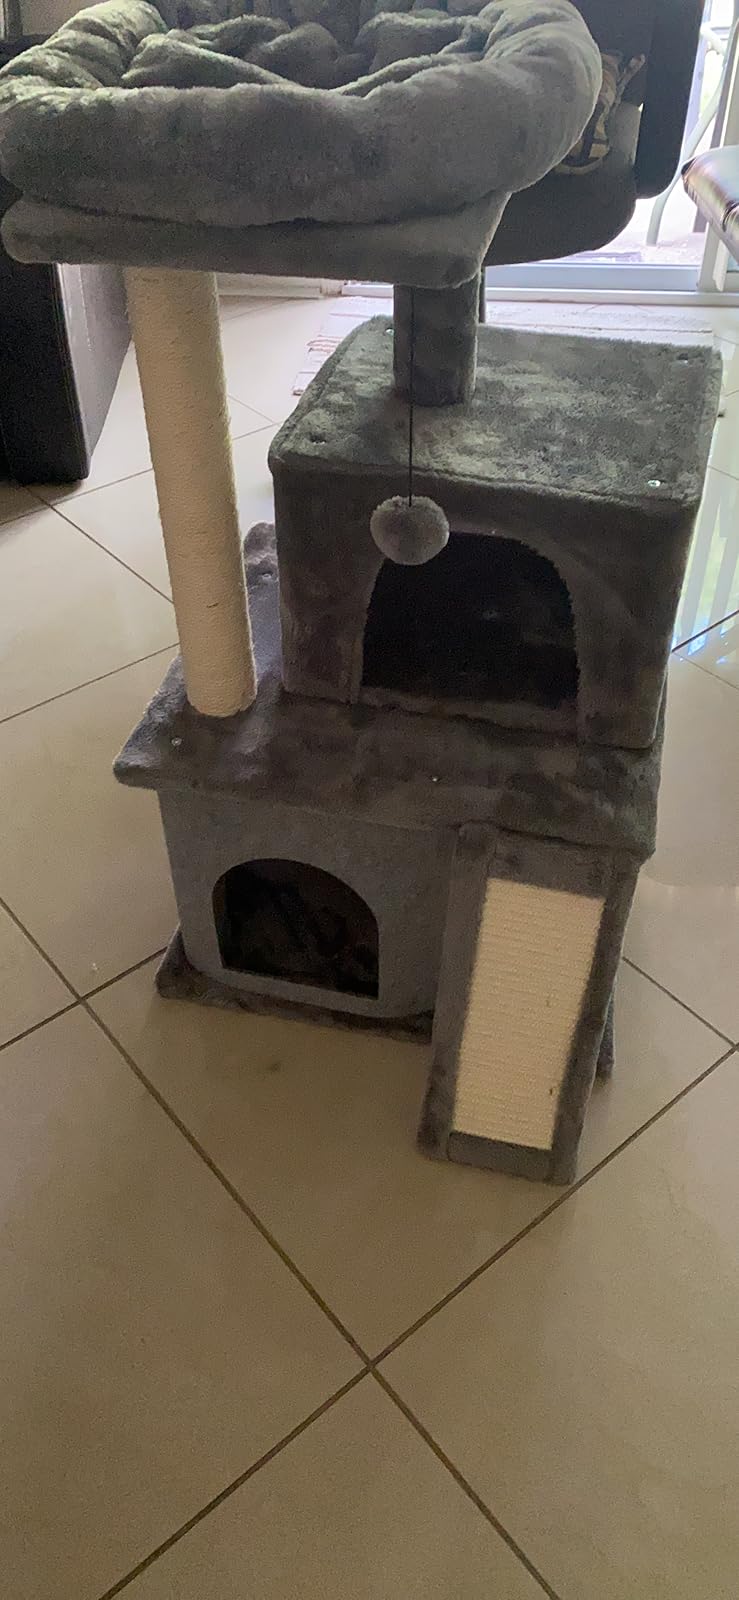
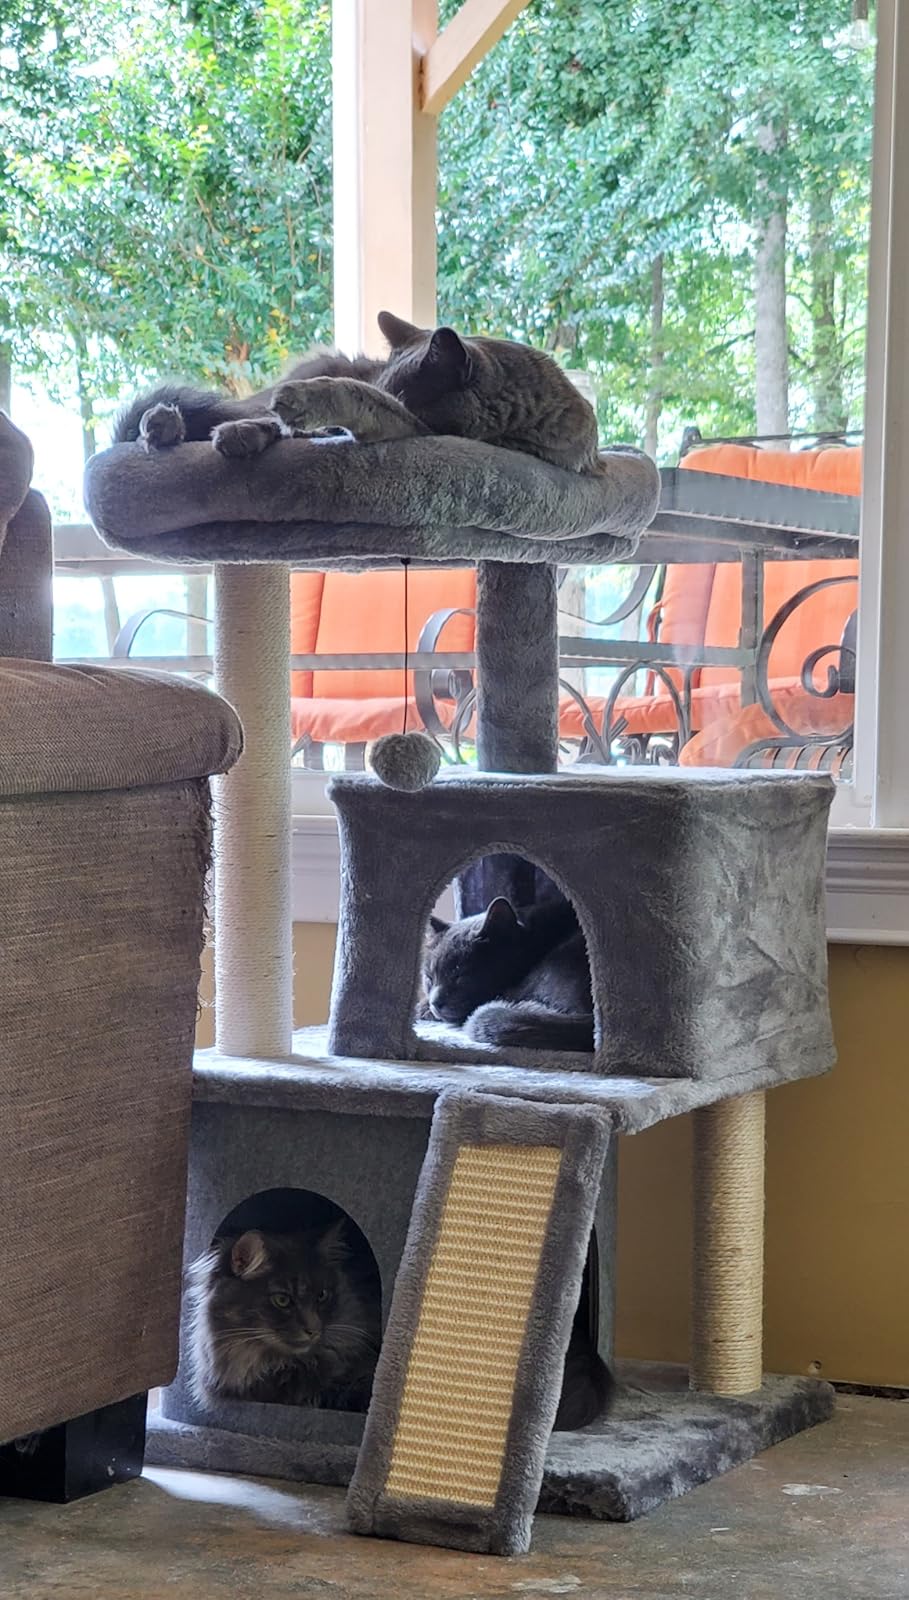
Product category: items_cat tree
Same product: yes